2009 AAA 400

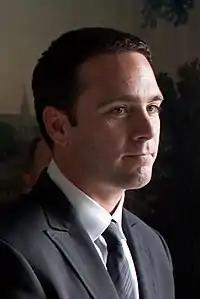
Jimmie Johnson won pole position and the race.

Johnson maintained his pole position lead into the first corner. One lap later, Newman passed Montoya for the second position. After starting the race in twelfth, Martin had lost four positions to run eighteenth by lap four. By the tenth lap, Johnson had built up a 1.2 second lead over Newman. Bowyer, who began the race at the rear of the grid, had moved up thirteen positions to twenty-ninth by lap 15. Two laps later, Raines drove to his garage. On lap 18, Kurt Busch passed Vickers for ninth, as Kahne claimed fourth position from Biffle, two laps later. On lap 27, the competition caution came out. Many competitors chose to have two tires installed to their cars during their pit stops. During the caution, all of the leaders made pit stops; Gilliland became the new leader on lap 28. After pit stops, Newman claimed the first position and held it at the restart.